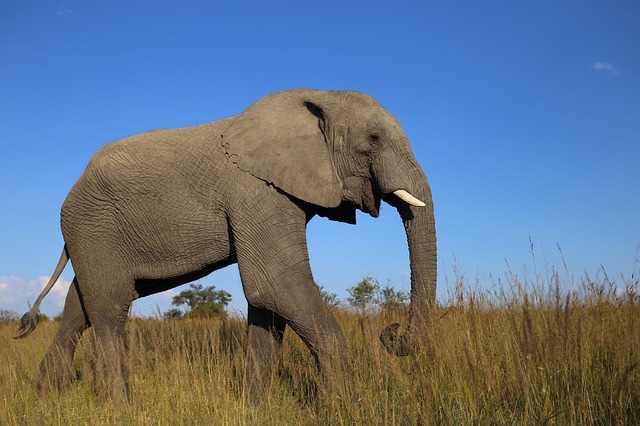
Label: elefante